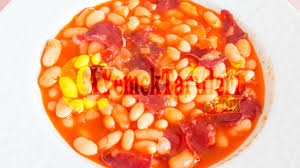
Yemek: kuru_fasulye